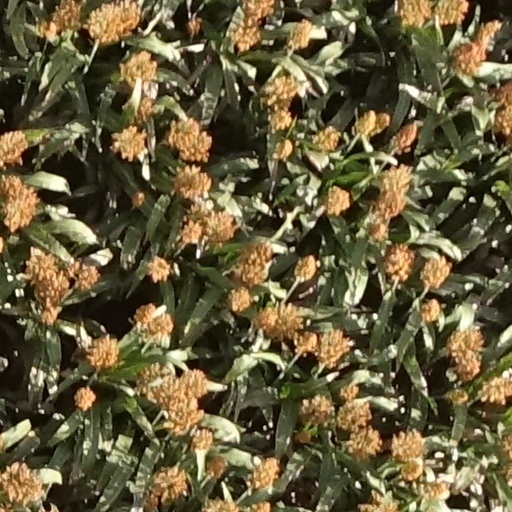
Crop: sorghum